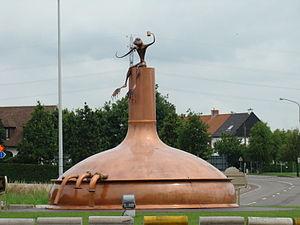
Bavikhove (Harelbeke) (Flandre occidentale, Belgique)
Bavikhove est une section de la ville belge de Harelbeke, en province de Flandre-Occidentale. Jusqu'en 1977, c'était une commune à part entière.